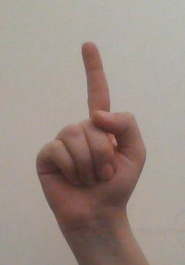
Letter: bb